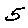
Label: 5